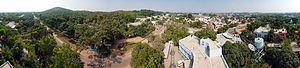
Le district de Chhatarpur est un district de l'état du Madhya Pradesh, en Inde